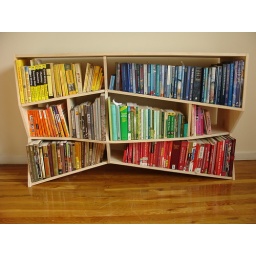
I mentally sort books by size and color. This shelf was made to help in that sorting process.